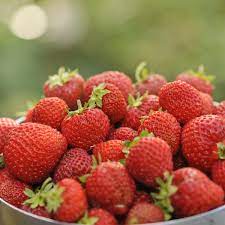
Label: Strawberry